Montgolfier brothers

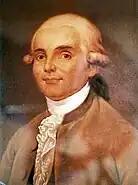
Joseph-Michel (left) and Jacques-Étienne Montgolfier, late 18th century

The Montgolfier brothers – Joseph-Michel Montgolfier (26 August 1740 – 26 June 1810) and Jacques-Étienne Montgolfier (6 January 1745 – 2 August 1799) – were aviation pioneers, balloonists and paper manufacturers from the commune Annonay in Ardèche, France. They invented the Montgolfière-style hot air balloon, globe aérostatique, which launched the first confirmed piloted ascent by humans in 1783, carrying Jacques-Étienne.